Trailblazer (album)

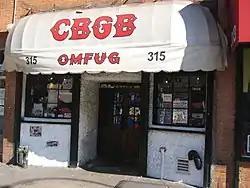
"Trailblazer" was recorded at famed punk rock club CBGB.

The album was recorded July 18, 1989 at famed punk rock club CBGB in New York City's Bowery neighborhood during All's tour in support of their second studio album, "Allroy's Revenge" (1989). The show was part of a New Music Seminar showcase and was observed by Jon Pareles of "The New York Times", who remarked that the band "had hard-core fans diving from the stage as other audience members hummed along with guitar lines [...] All's songs move at a furious pace but can stop on a dime. In high gear, the band suggests a sunnier version of the Ramones, while some of its newer songs have the yearning tunefulness of The Replacements. All's blaring guitar chords and a crisply explosive rhythm section only make good tunes better."